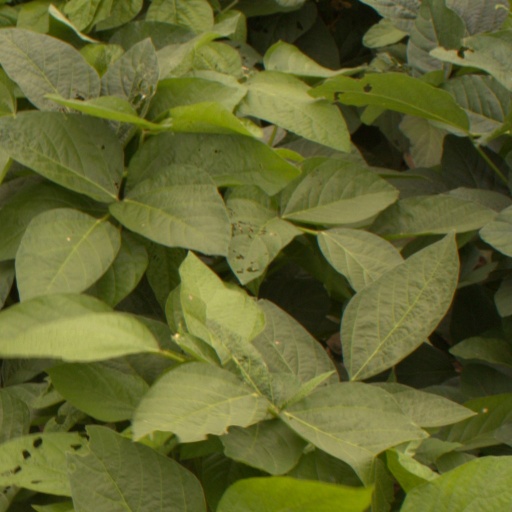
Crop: soybean